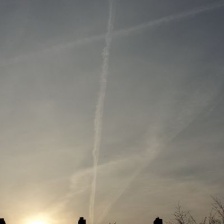
Cloud type: Contrail